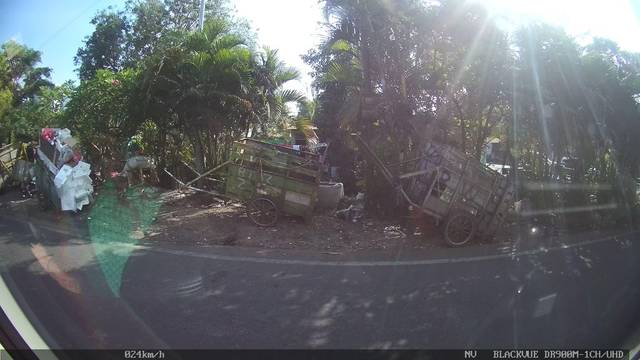
Region: Indonesia
Coordinates: -7.288, 112.764